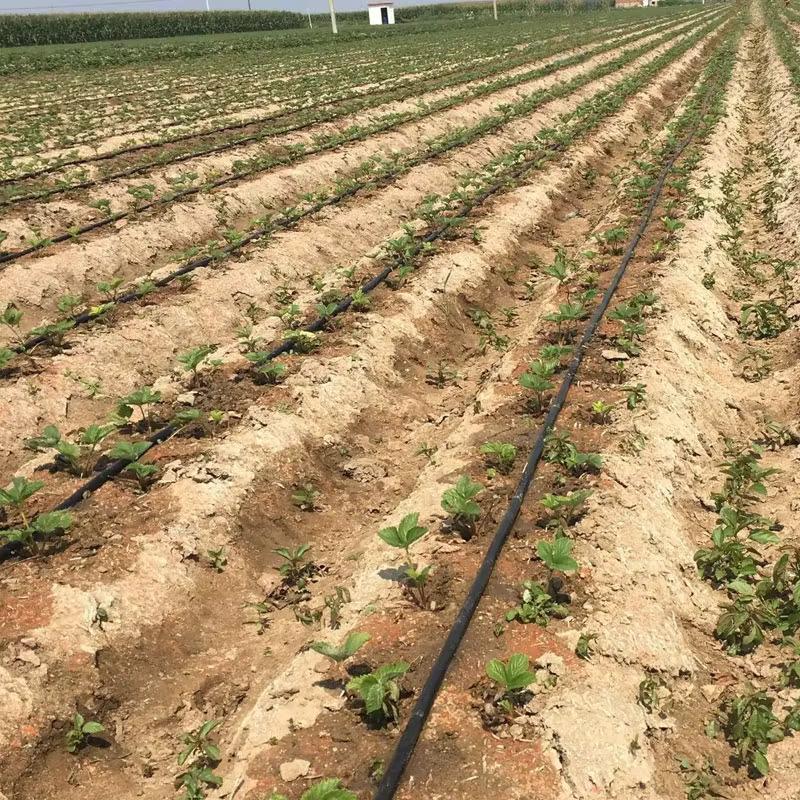
Shamba kubwa linaonekana likitumia mfumo wa umwagiliaji wa matone. Mistari mirefu ya mimea midogo imepandwa kwenye udongo, huku kila mstari ukiwa na bomba dogo la umwagiliaji. Mimea inaonekana kuwa katika hatua za mwanzo za ukuaji, ikionyesha kuwa shamba hili linaendelea vizuri. Kwa jumla inaonekana kama mbinu ya kilimo ya kisasa na yenye ufanisi inatumika.